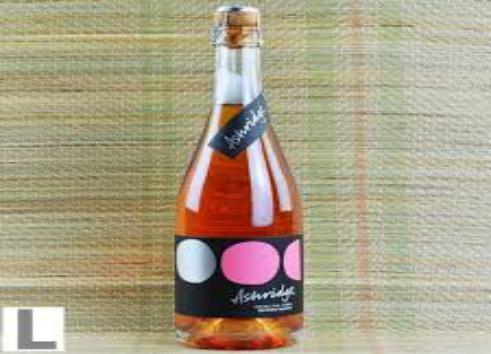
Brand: Ashridge Cider
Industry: Food